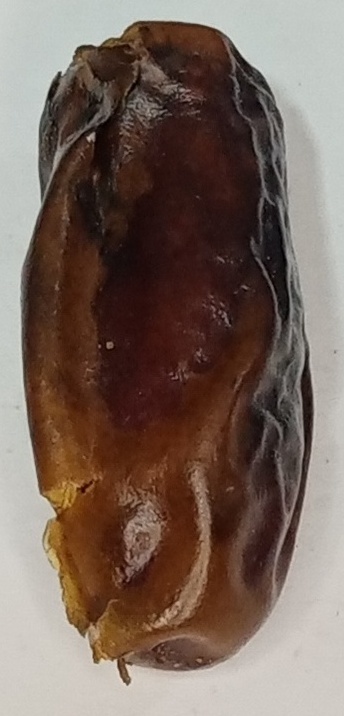
Variety: gajar
Size: large
Grade: grade-3